Douglass, Kansas

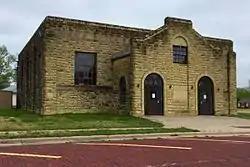
Douglass Township Community Building (2017)

The community is served by Douglass USD 396 public school district.